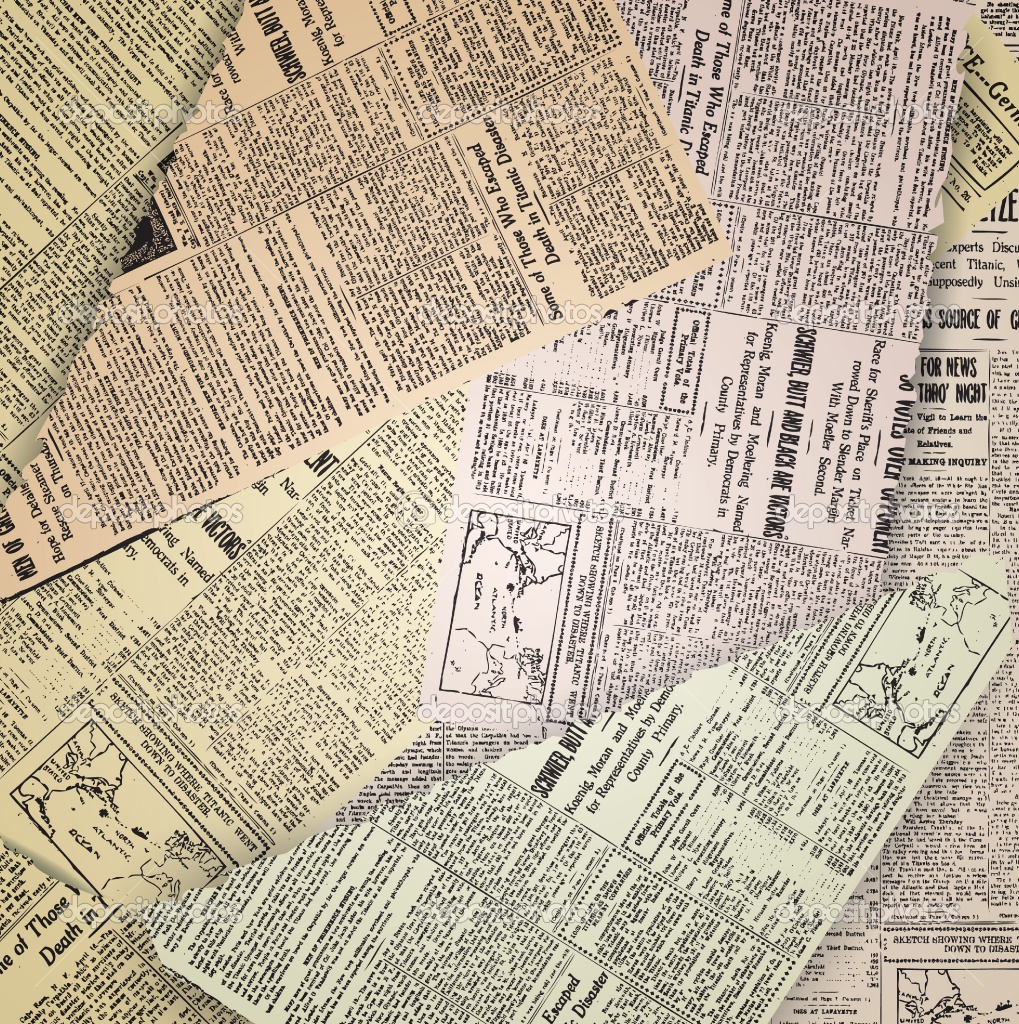
Waste category: paper